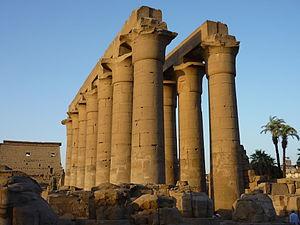
Grande colonnade d'Amenhotep III, temple de Louxor, Égypte
Le temple d'Amon à Louxor ou Opet du sud est un temple égyptien voué au culte d'Amon. Situé au cœur de l’ancienne Thèbes, il fut construit pour l’essentiel sous les XVIIIᵉ et XIXᵉ dynasties. Il était consacré au dieu dynastique Amon sous ses deux aspects d’Amon-Rê céleste et d'Amon-Min. Les parties les plus anciennes actuellement visibles remontent à Amenhotep III et à Ramsès II. Par la suite, de nouveaux éléments furent ajoutés par Chabaka, Nectanébo Iᵉʳ et les Lagides. À l’époque romaine, le temple fut partiellement transformé en camp militaire. L’édifice, l’un des mieux préservés du Nouvel Empire, a gardé de nombreuses structures en élévation. Outre le grand pylône, le visiteur peut ainsi traverser deux grandes cours à péristyle et la colonnade monumentale qui relie ces deux cours. Le sanctuaire proprement dit, résidence de l'Amon d'Opet, de même que les salles qui précèdent ont conservé une bonne partie de leur couverture en dalles.